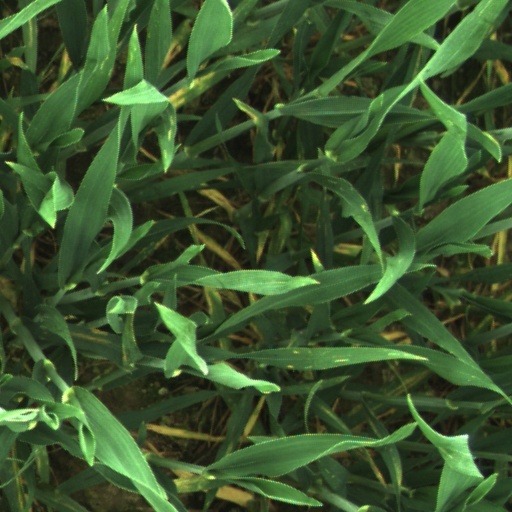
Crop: wheat